San Quintino, Parma

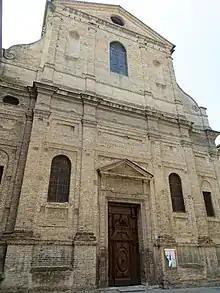
Brick facade of church

The San Quintino is a Renaissance style, Roman Catholic church located at Strada XXII Luglio number 21, near the intersection with Borgo Scacchini, in Parma, Italy.